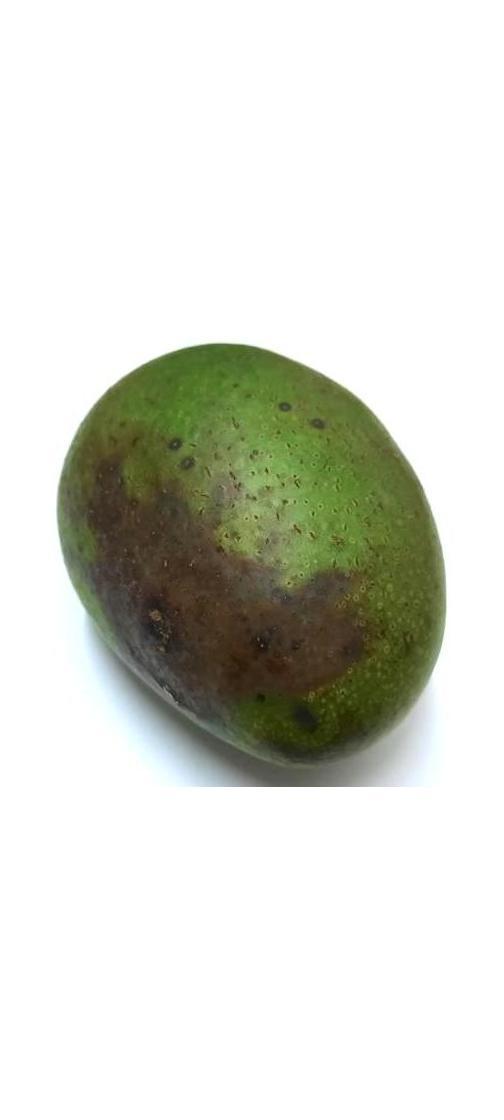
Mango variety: Ashshina Zhinuk